Floppy disk

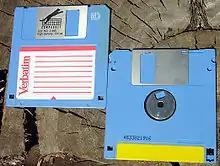
3½-inch, high-density floppy diskettes with adhesive labels affixed

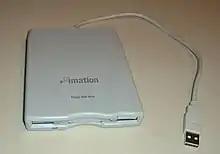
Imation USB floppy drive, model 01946: an external drive that accepts high-density disks

The first commercial floppy disks, developed in the late 1960s, were in diameter; they became commercially available in 1971 as a component of IBM products and both drives and disks were then sold separately starting in 1972 by Memorex and others. These disks and associated drives were produced and improved upon by IBM and other companies such as Memorex, Shugart Associates, and Burroughs Corporation. The term "floppy disk" appeared in print as early as 1970, and although IBM announced its first media as the "Type 1 Diskette" in 1973, the industry continued to use the terms "floppy disk" or "floppy".